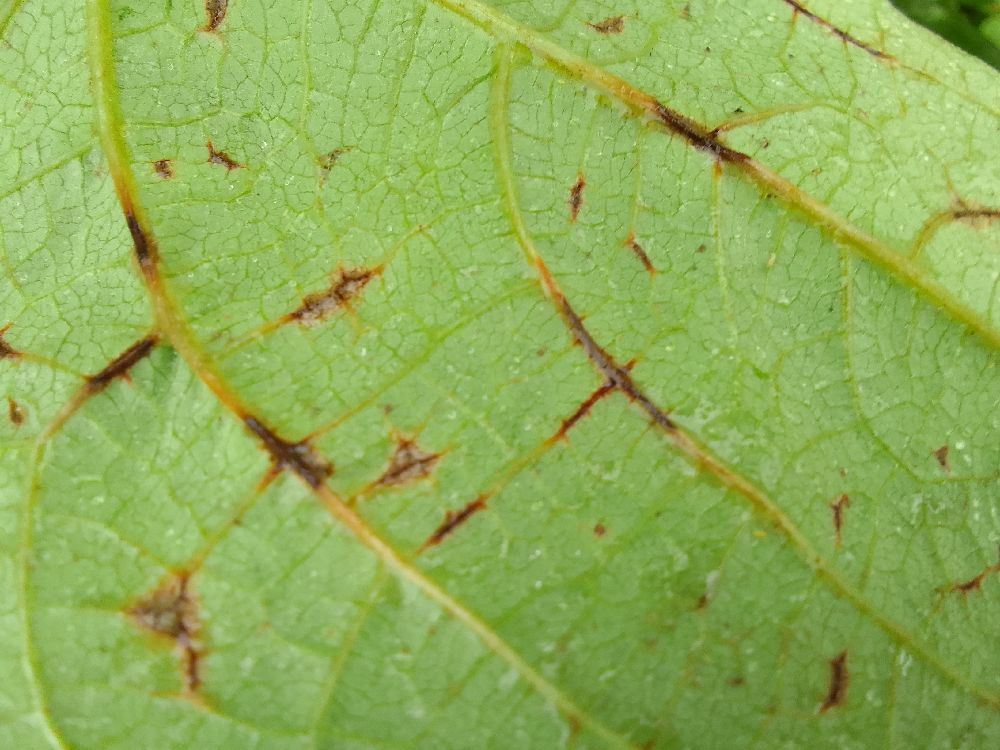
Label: anthracnose